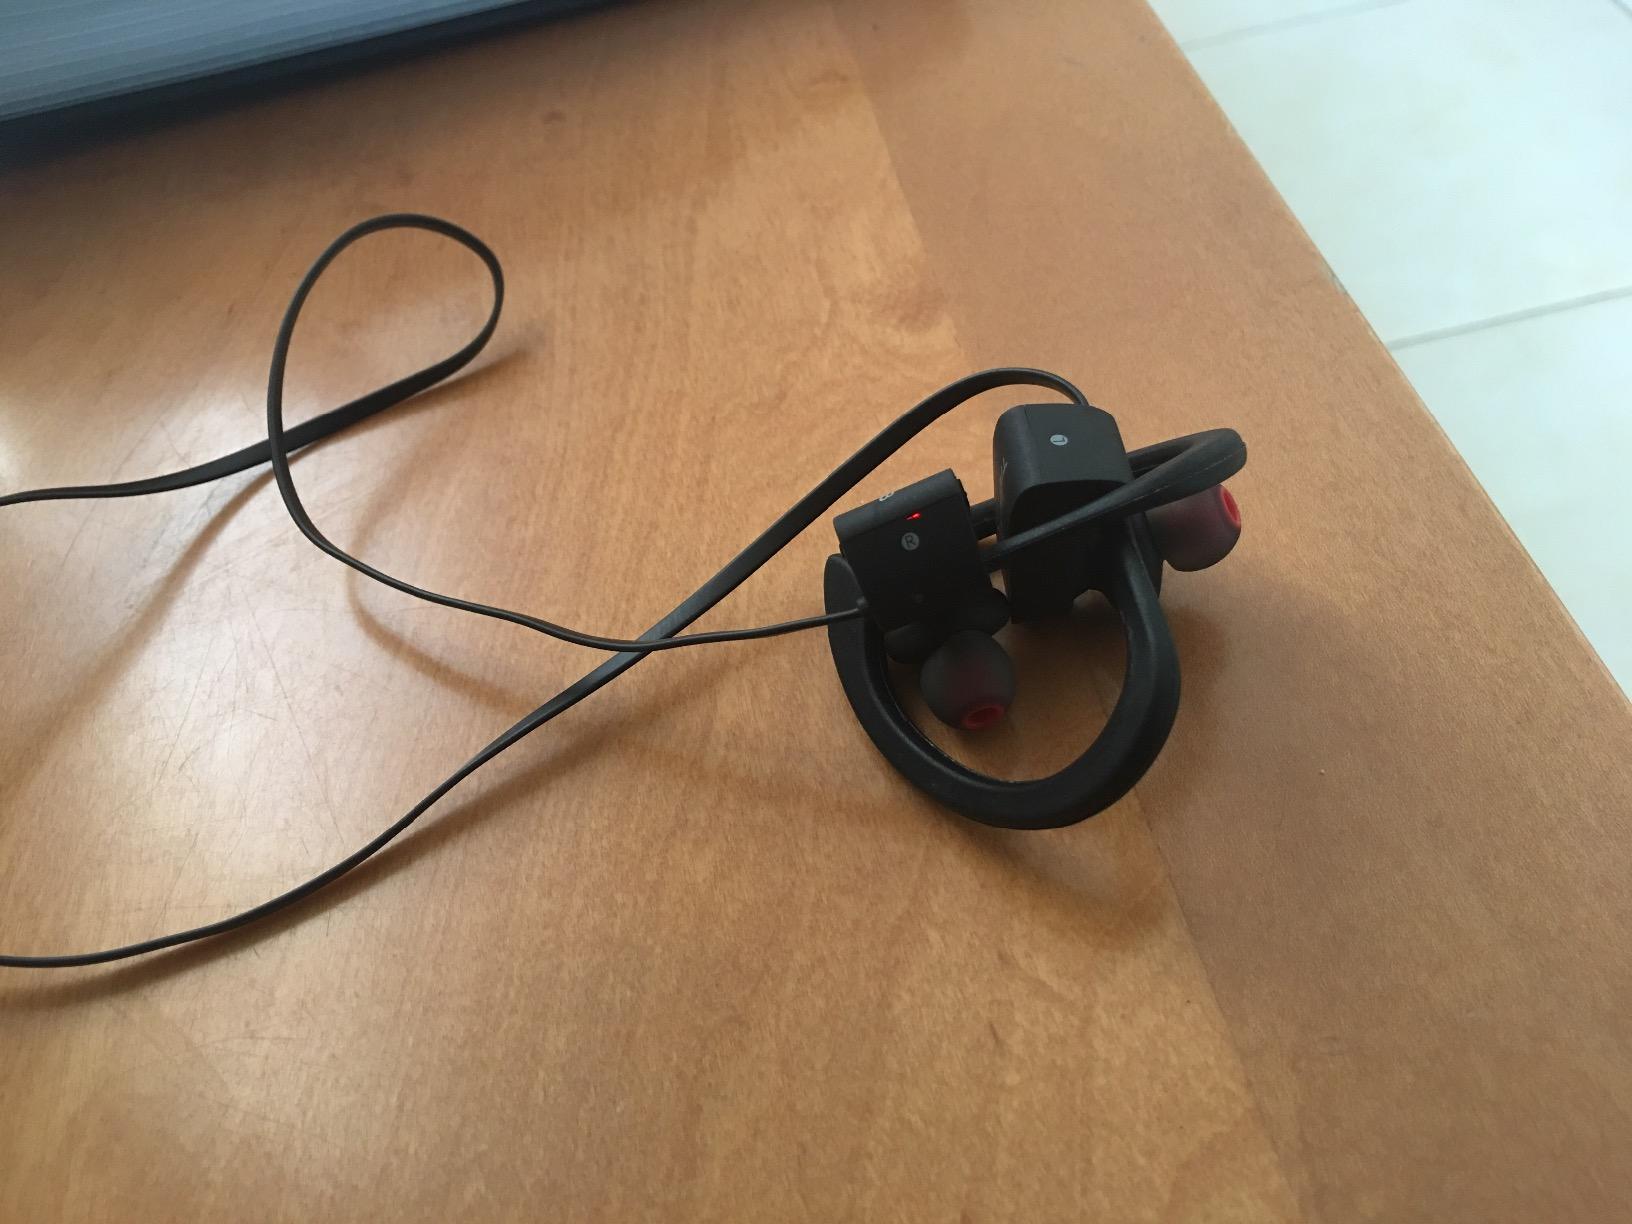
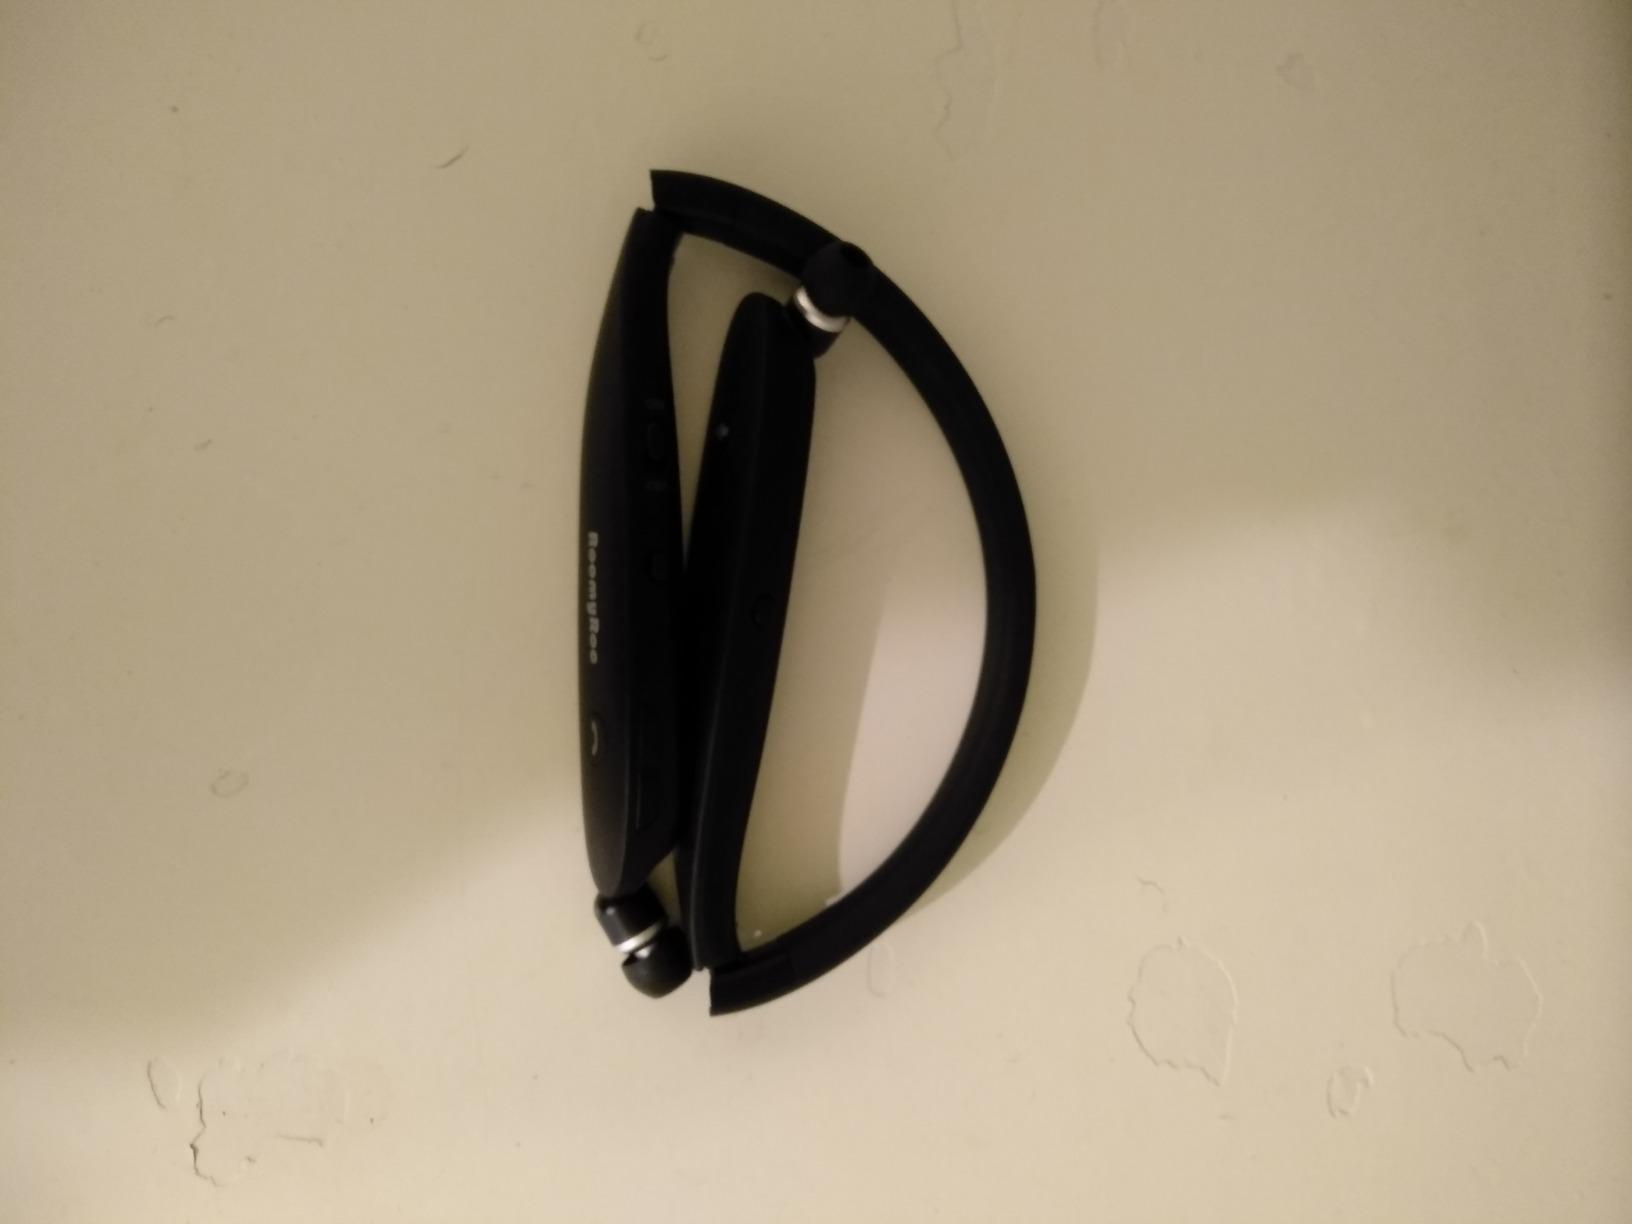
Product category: earbuds
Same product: no